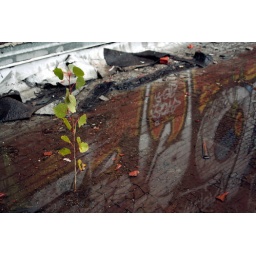
A tree growing in a tar roof